Batu Kikir

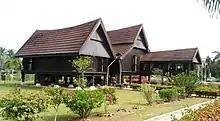
Teratak Za'aba"

Batu Kikir is well known as the birthplace of Pendita Za'aba (Zainal Abidin Ahmad), a renowned intellectual and wordsmith in Malaysia. He is the first and only 'Pendita' in the country. A museum dedicated to his legacy has been built by the Negeri Sembilan government and is open to the public. Known as Teratak Za'aba, the traditional kampung house structure was constructed at Za'aba's birthplace, Kampung Bukit Kerdas in Batu Kikir.